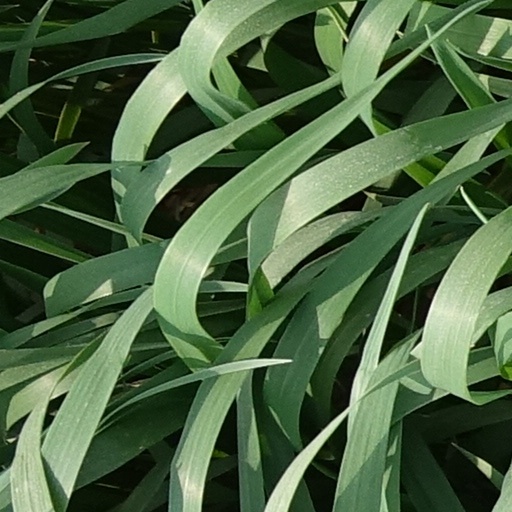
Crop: wheat